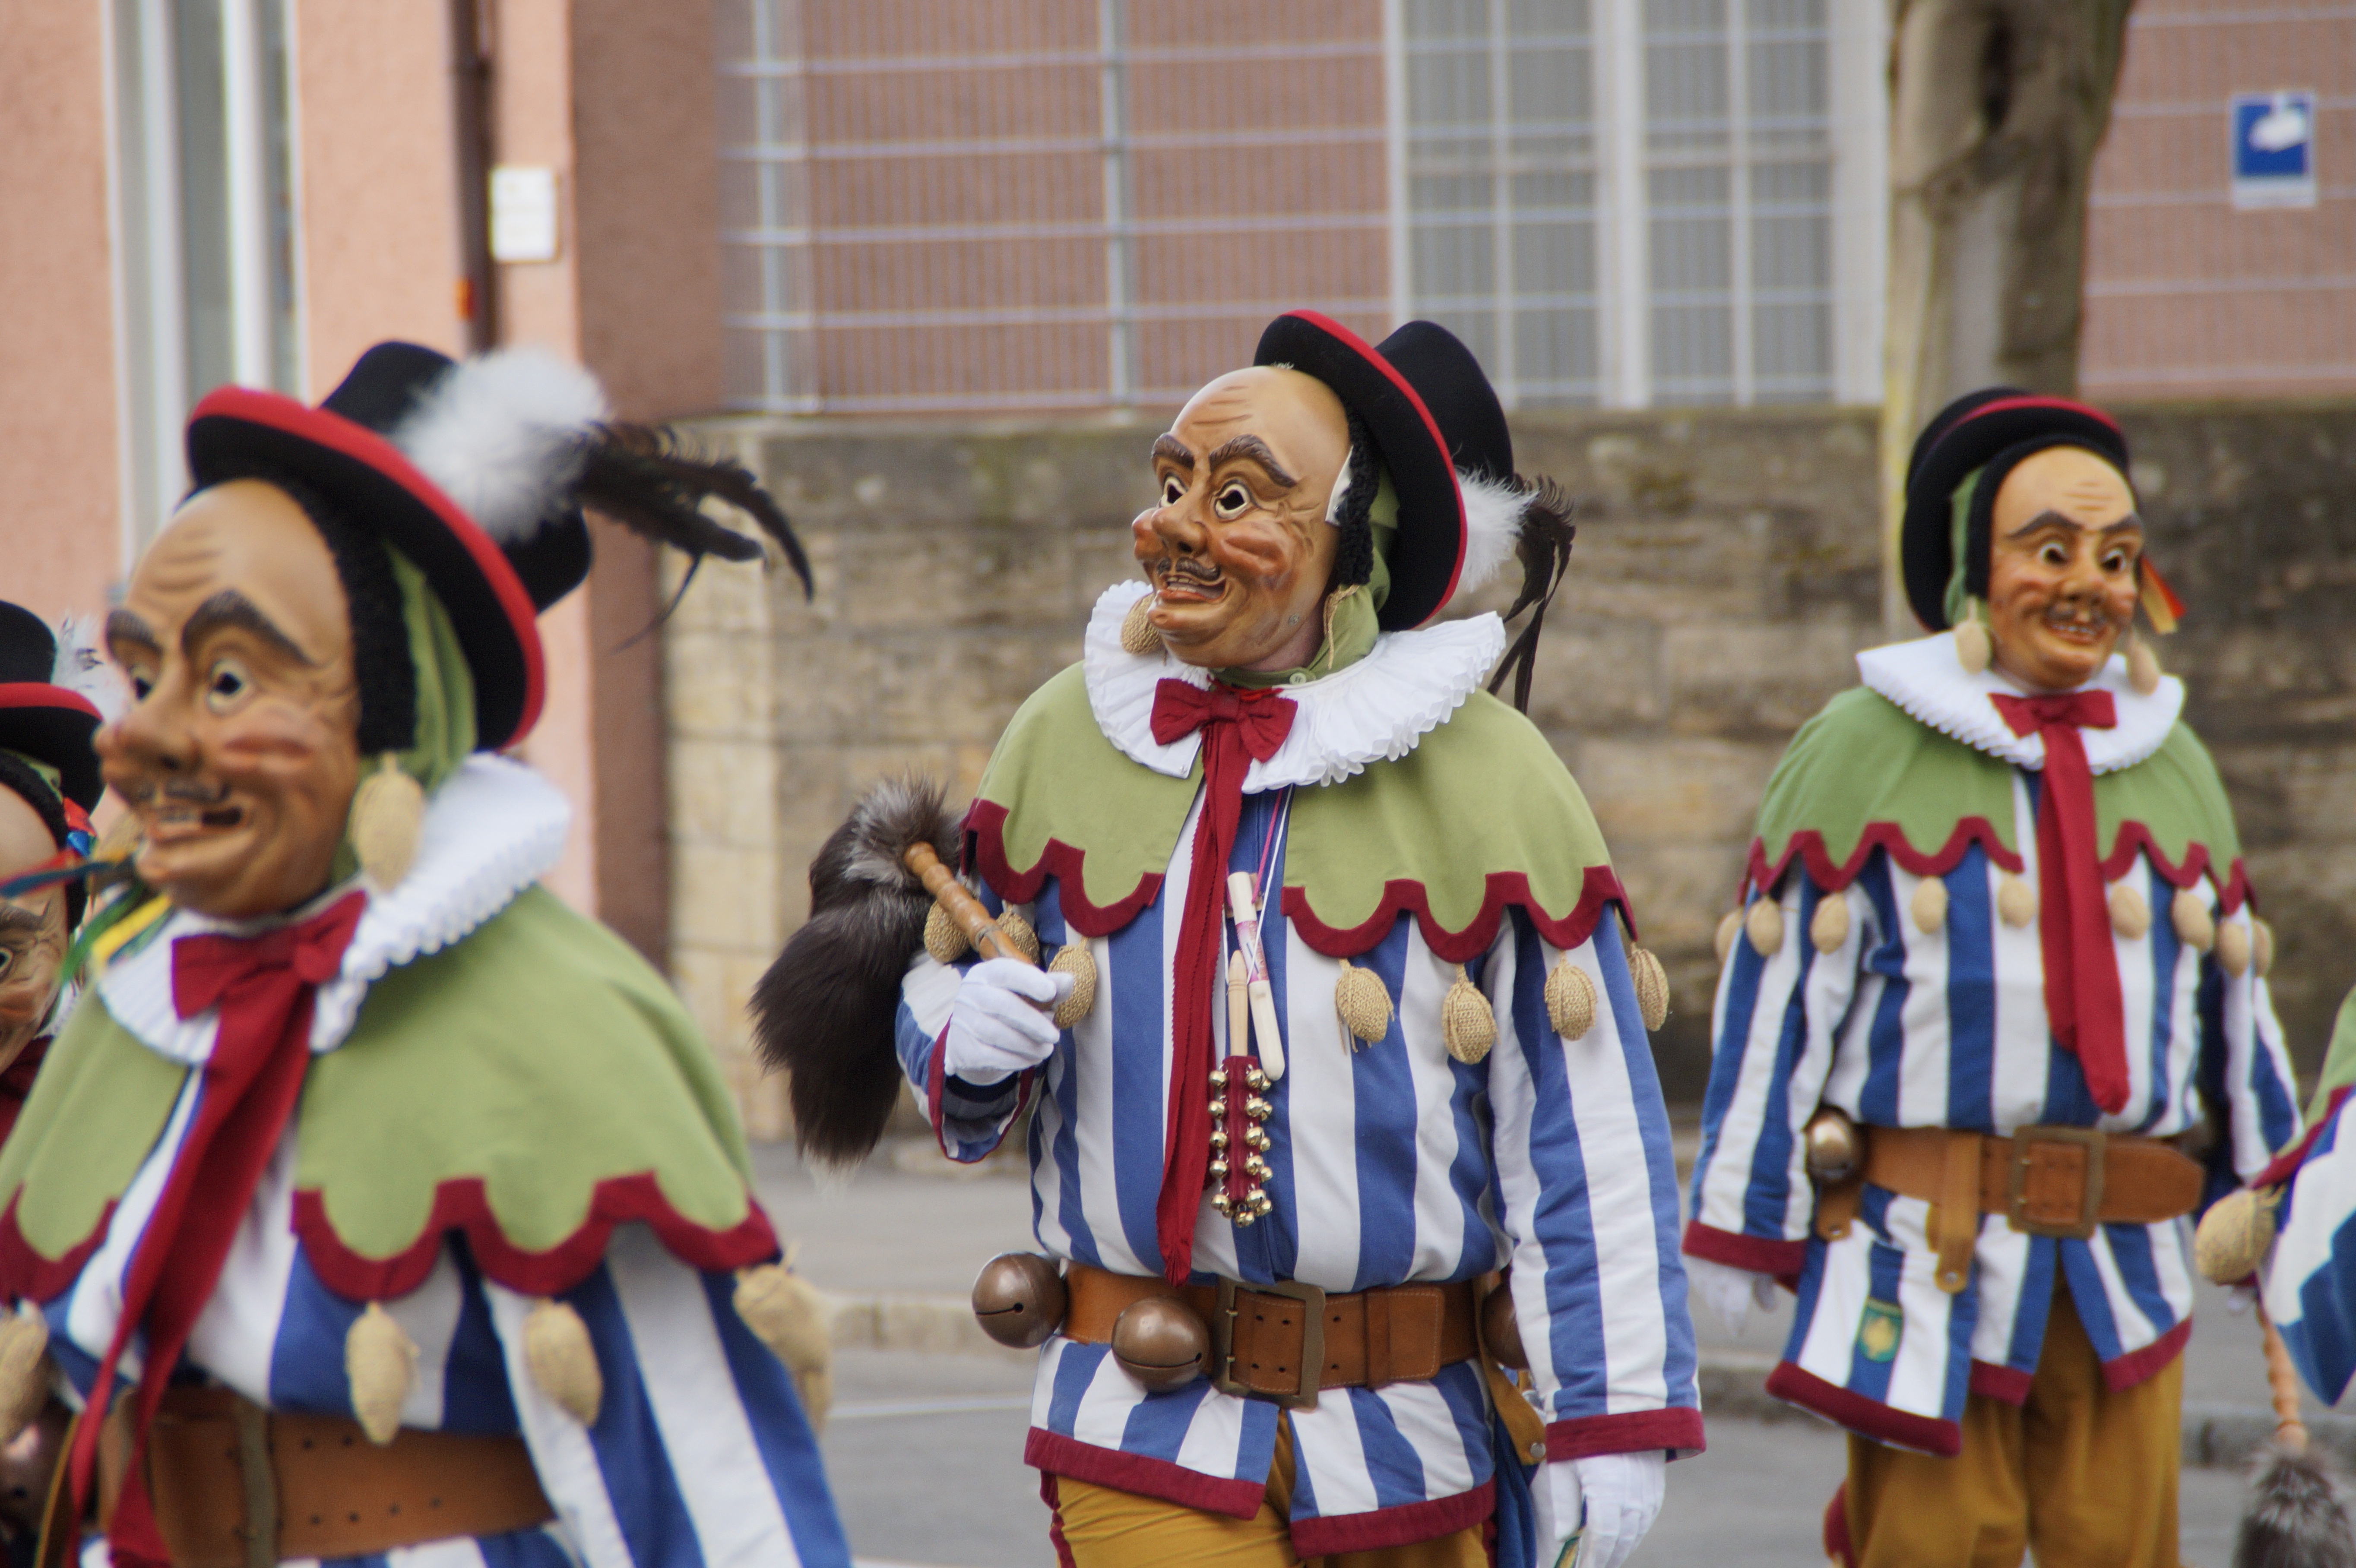
carnival, dressed up, face, men, festival, mask, figure, move, germany, carved, event, custom, tradition, costume, masquerade, panel, larva, customs, fool, baden wurttemberg, fasnet, fools jump, swabian alemannic, haes, haestraeger, guild group, strassenfasnet, carnival parade, wooden mask, fools guild